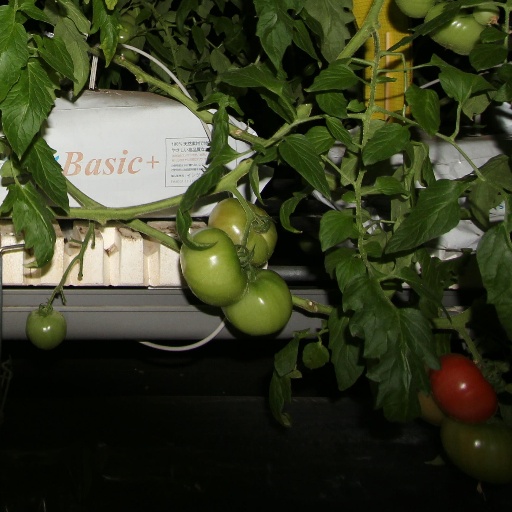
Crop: tomato